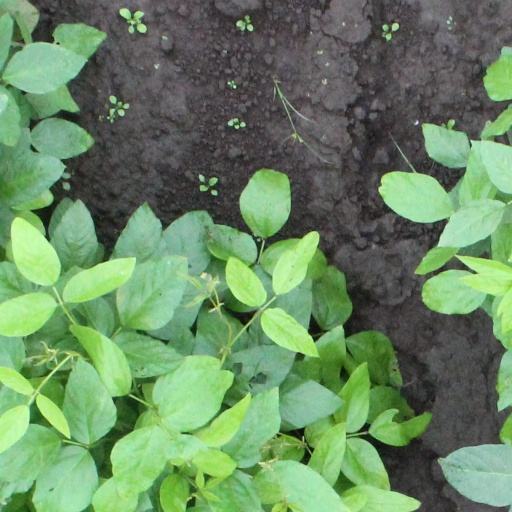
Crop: soybean